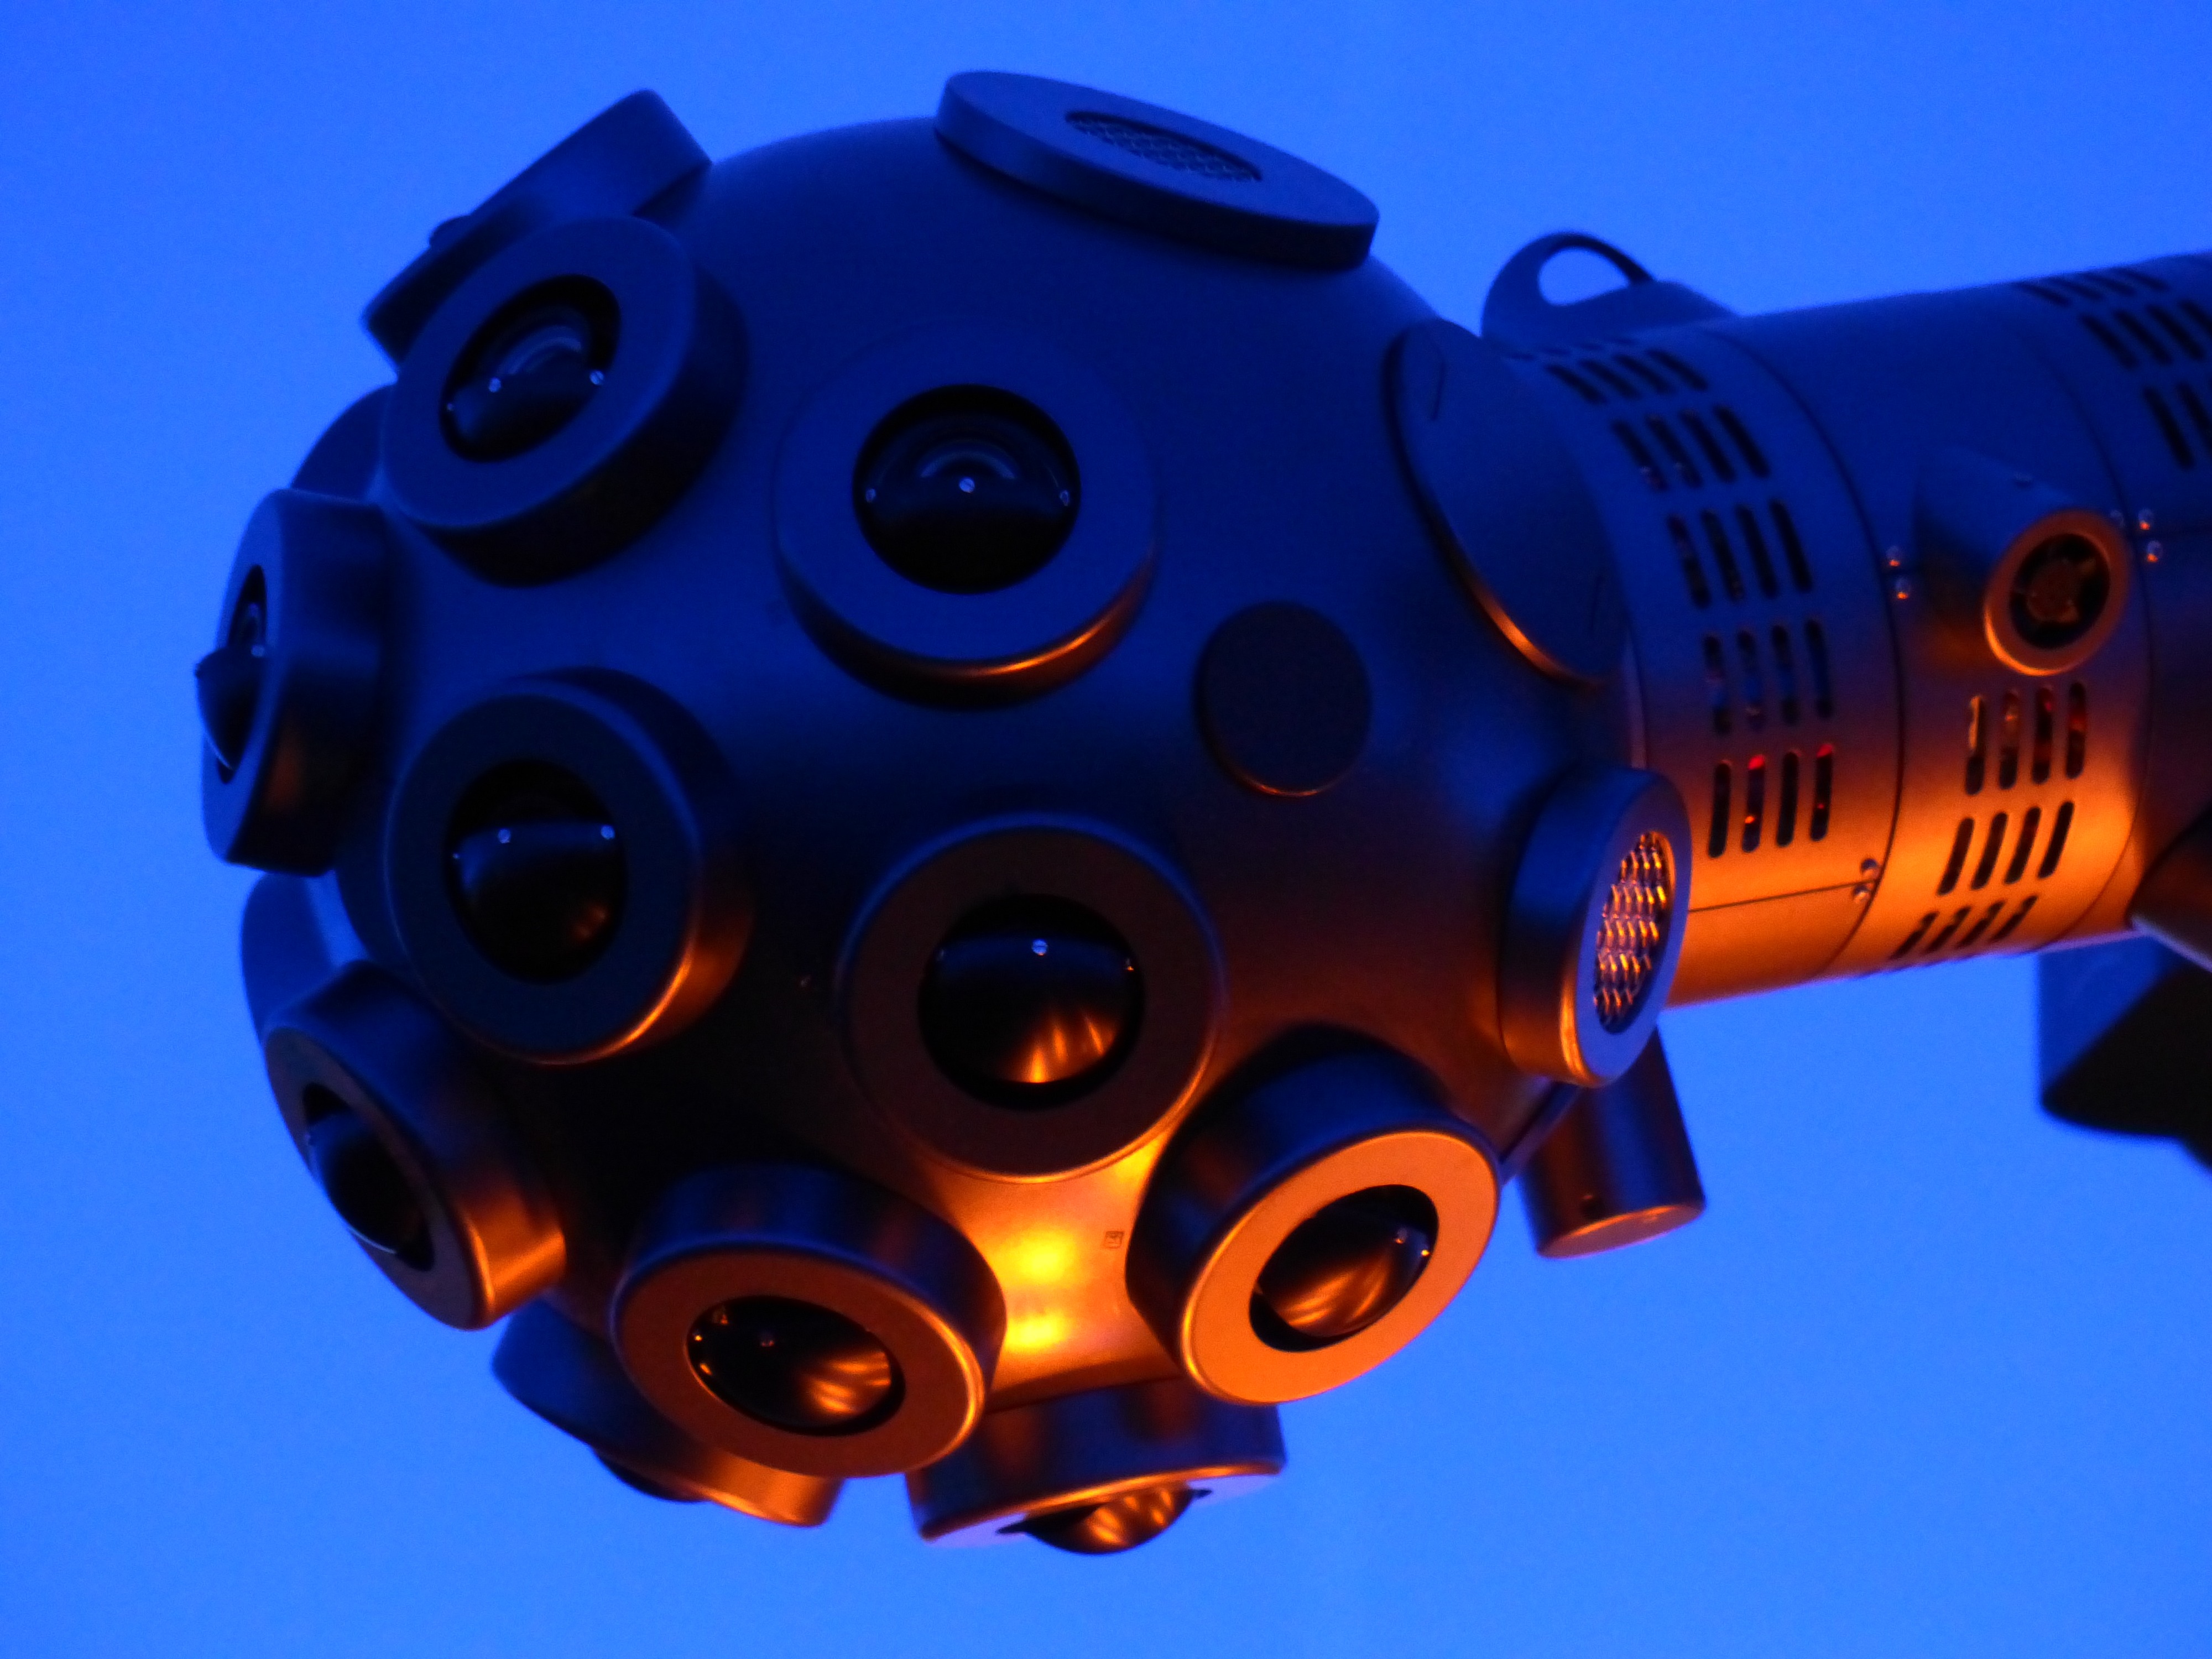
light, wheel, glass, machine, blue, futuristic, fluorescent, eyes, bright, projector, lenses, planetarium, star projector, perforated plates, star ball